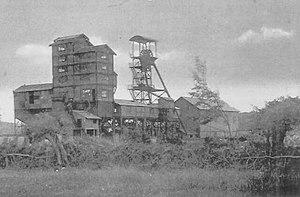
Le puits Bernard du bassin houiller de Faymoreau (Vendée, France).
Le bassin houiller de Faymoreau est un bassin houiller situé dans la commune de Faymoreau et les communes voisines en Vendée, dans l'ouest de la France.